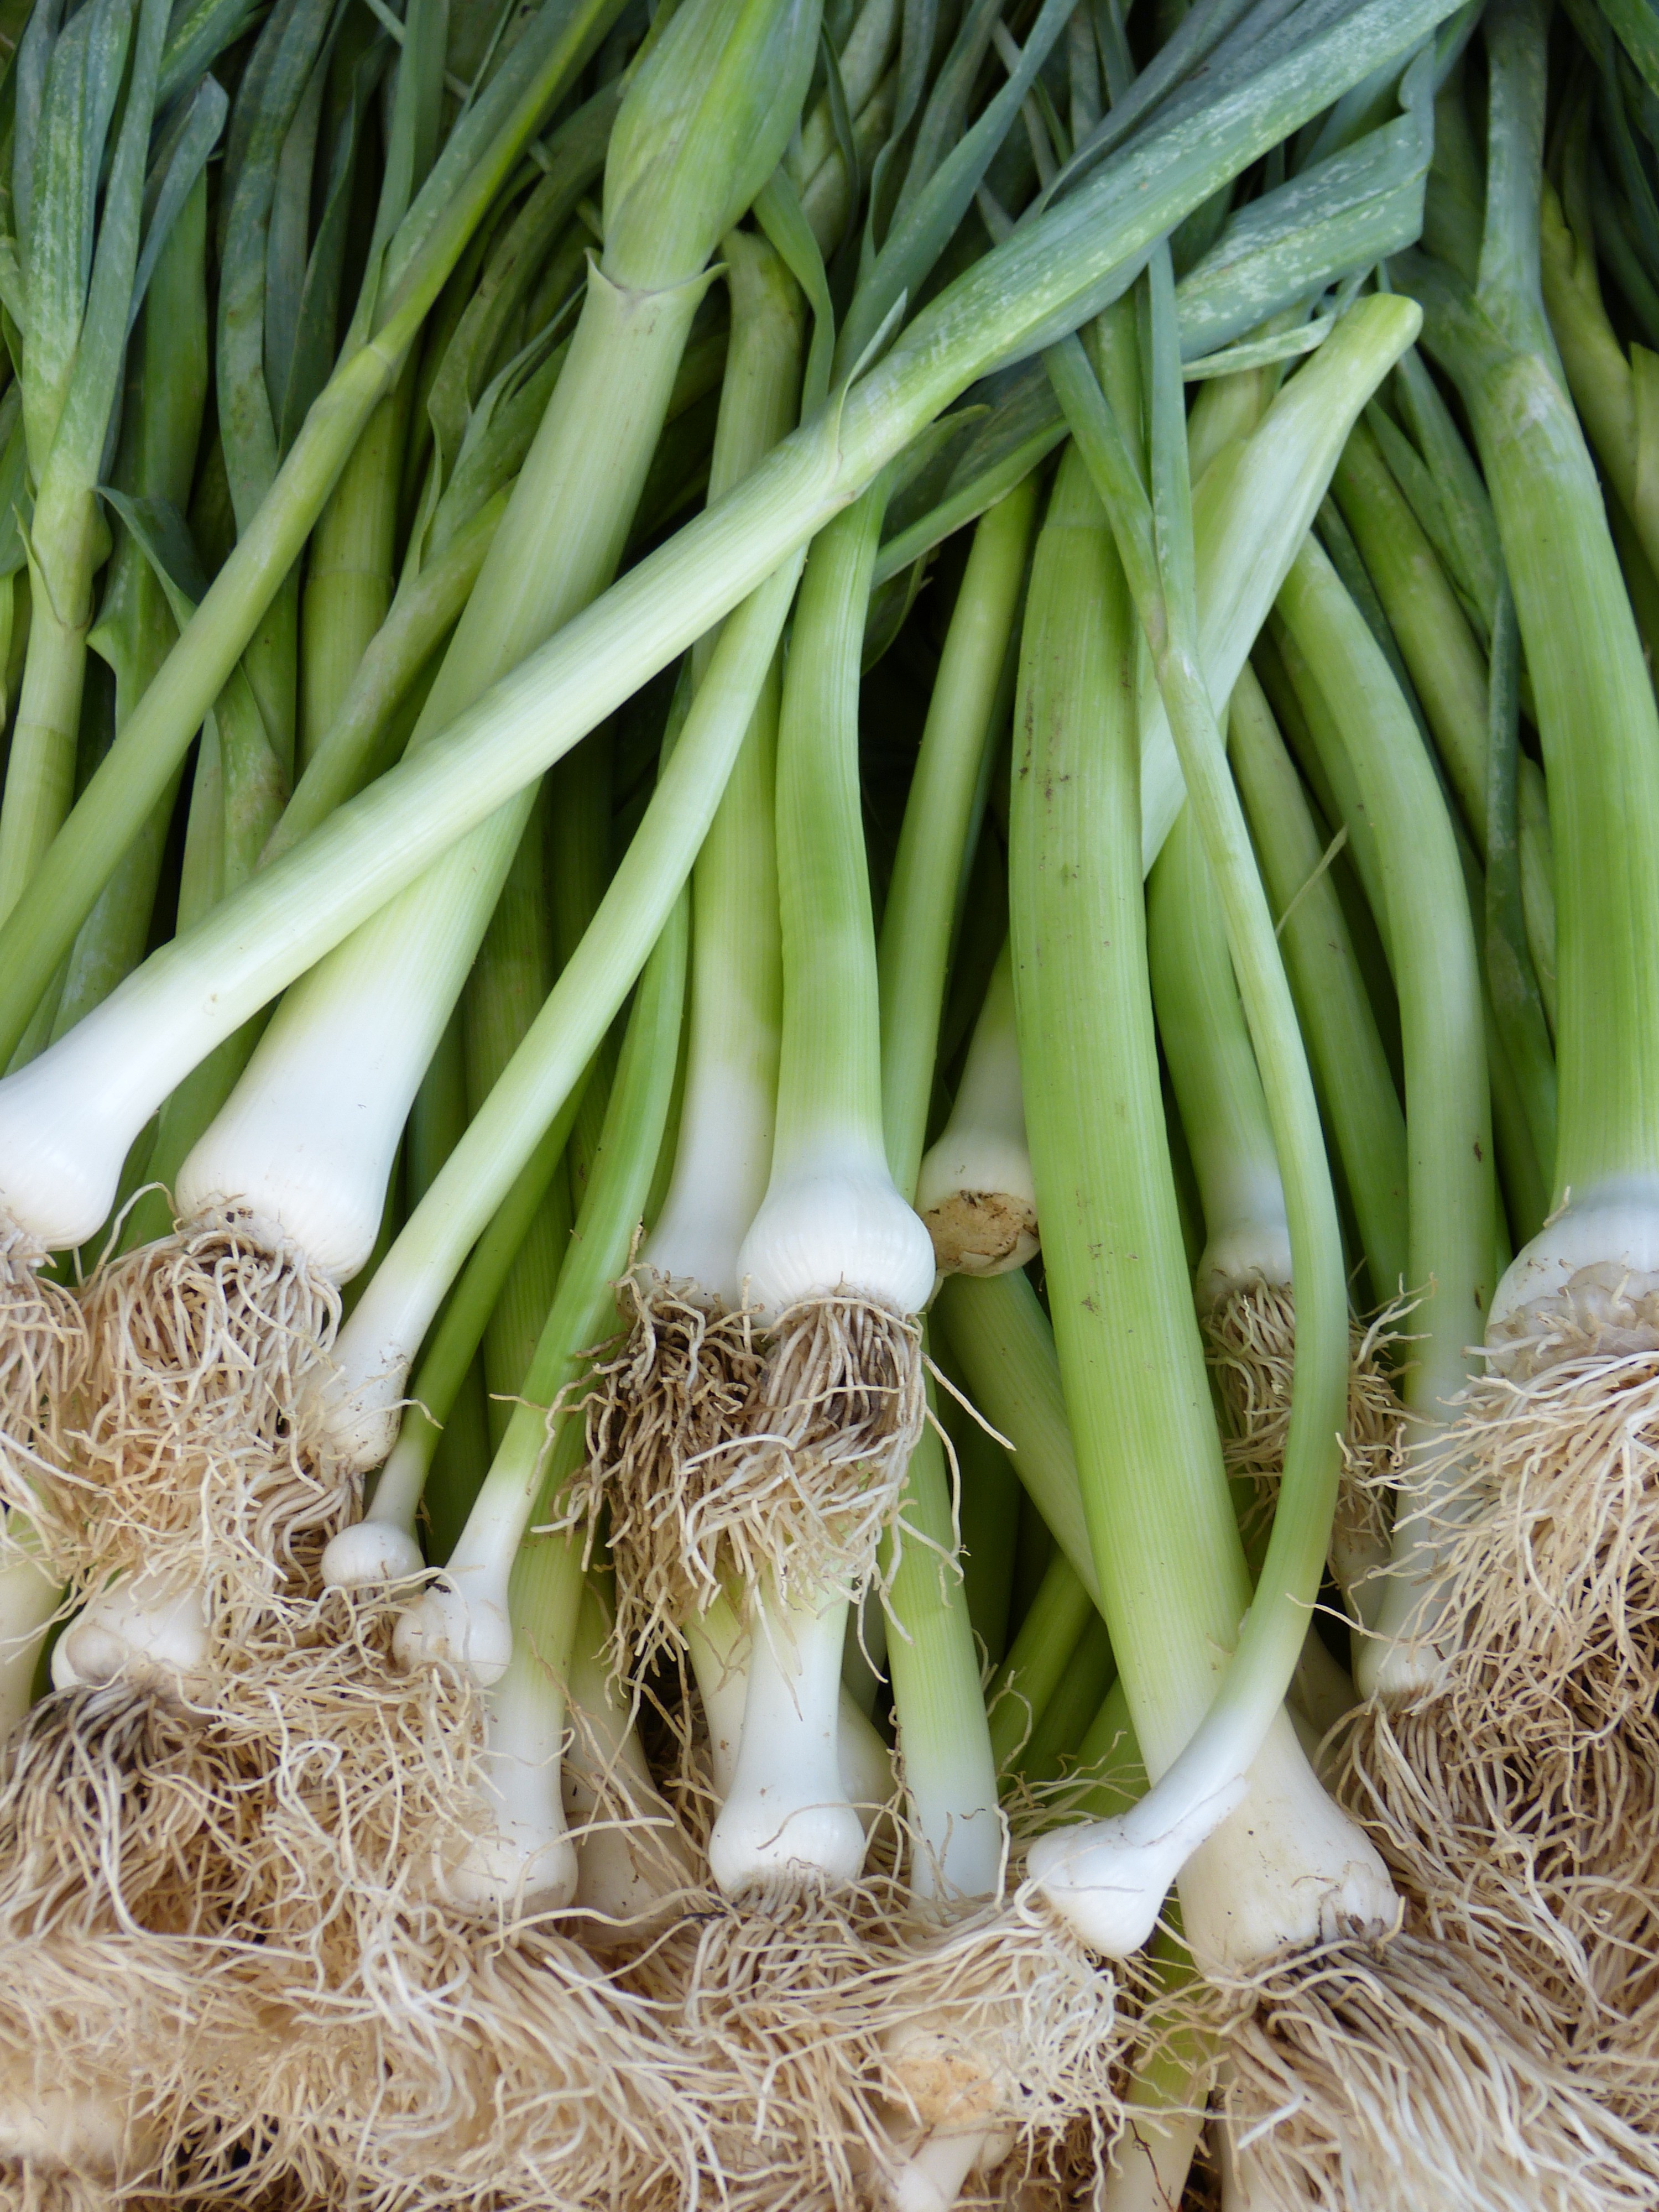
plant, food, produce, vegetable, crop, market, healthy, onion, vegetables, leek, flowering plant, spring onion, shallot, grass family, land plant, onion genus, scallion, welsh onion